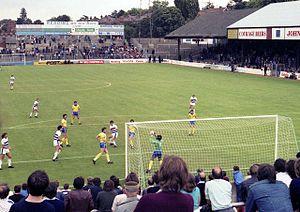
Elm Park est un stade de football dans le West Reading quartier de la ville anglaise de Reading.